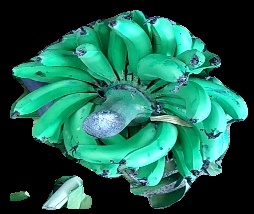
Variety: pachbale
Grade: grade3